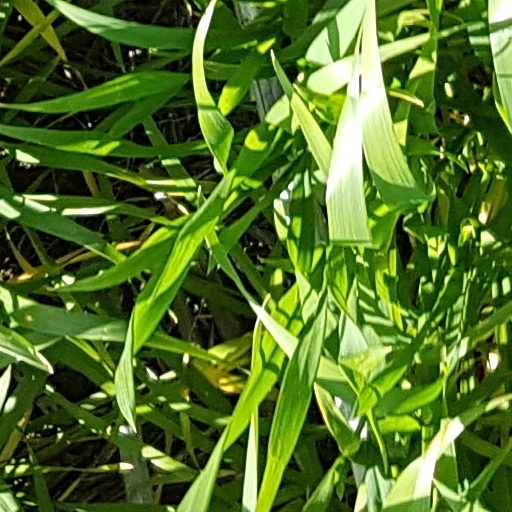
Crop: wheat